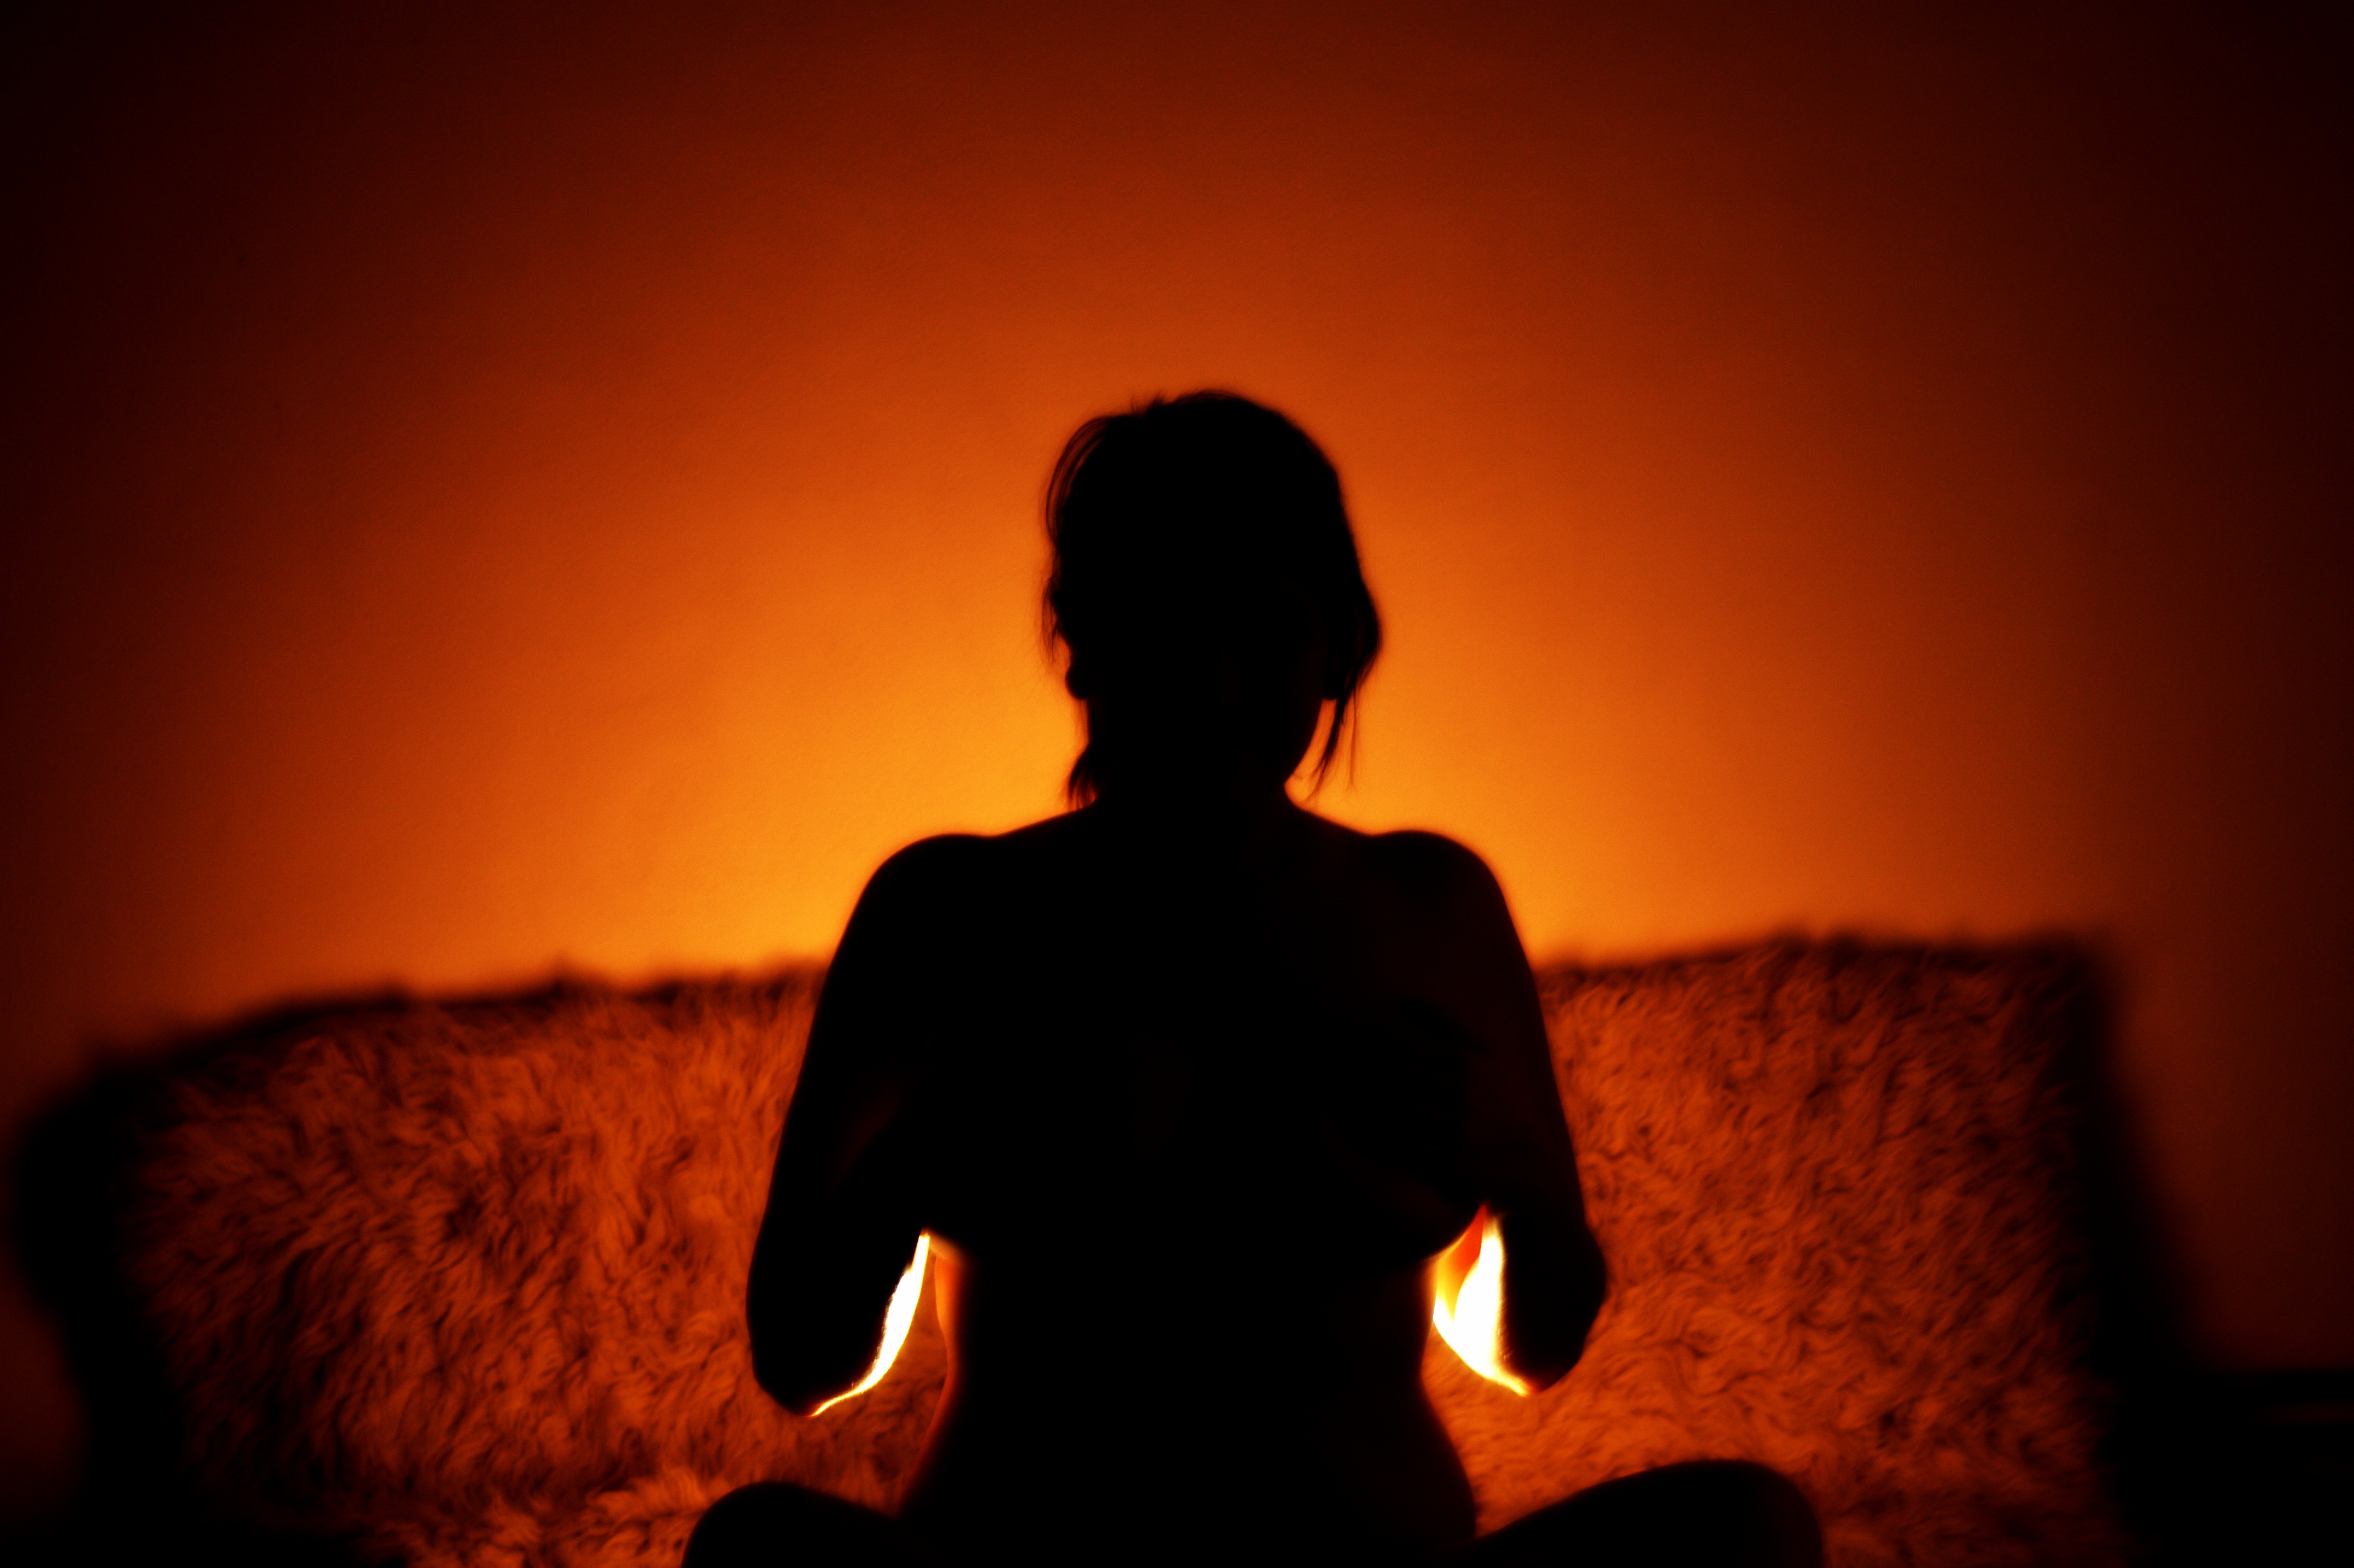
silhouette, outline, light, woman, sunset, morning, evening, young, red, shadow, darkness, energy, lovely, beauty